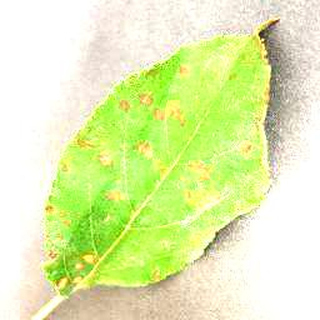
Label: apple_cedar_apple_rust